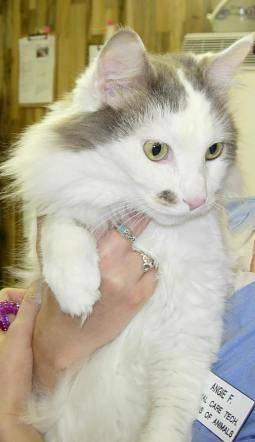
cat